Hasmukh Baradi

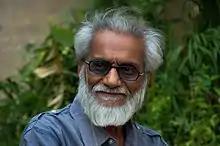
Baradi in 2010

Hasmukh Jamnadas Baradi (23 December 1938 – 4 February 2017) was a distinguished Gujarati playwright, theater artist, theater critic, and a Russian language expert from India. Over his career, Baradi authored more than two dozen plays, with six premiering at prestigious venues such as the Central Sangeet Natak Academy and the National School of Drama Festivals. He also penned the "History of Gujarati Theatre" which was published by the National Book Trust in New Delhi in 1996, and later translated into English by Vinod Meghani in 2003.